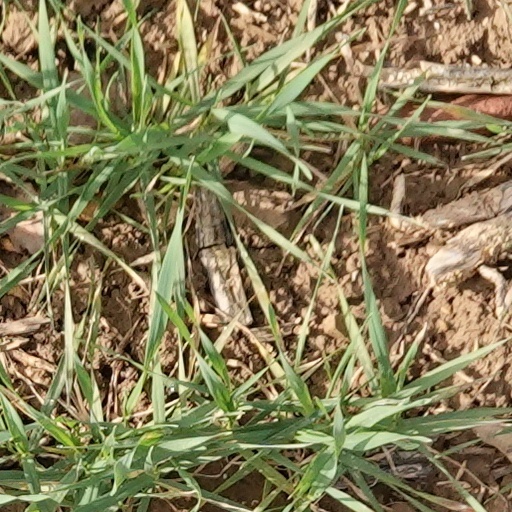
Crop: wheat